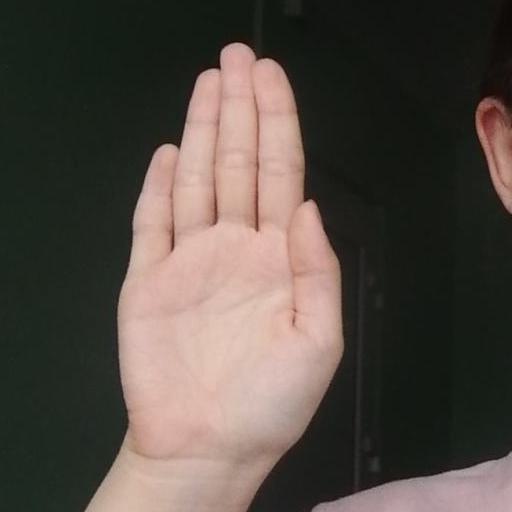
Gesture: stop